Ehrengard

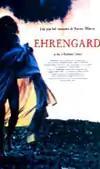

Ehrengard is a 1982 Italian drama film directed by Emidio Greco. It is based on the novel with the same name written by Karen Blixen. It premiered at the 1982 Venice International Film Festival. However, due to the bankruptcy of the producers, it was not released theatrically until 2002.